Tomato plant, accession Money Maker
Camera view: horizontal (90 deg, fisheye); turntable rotation: 60 degrees
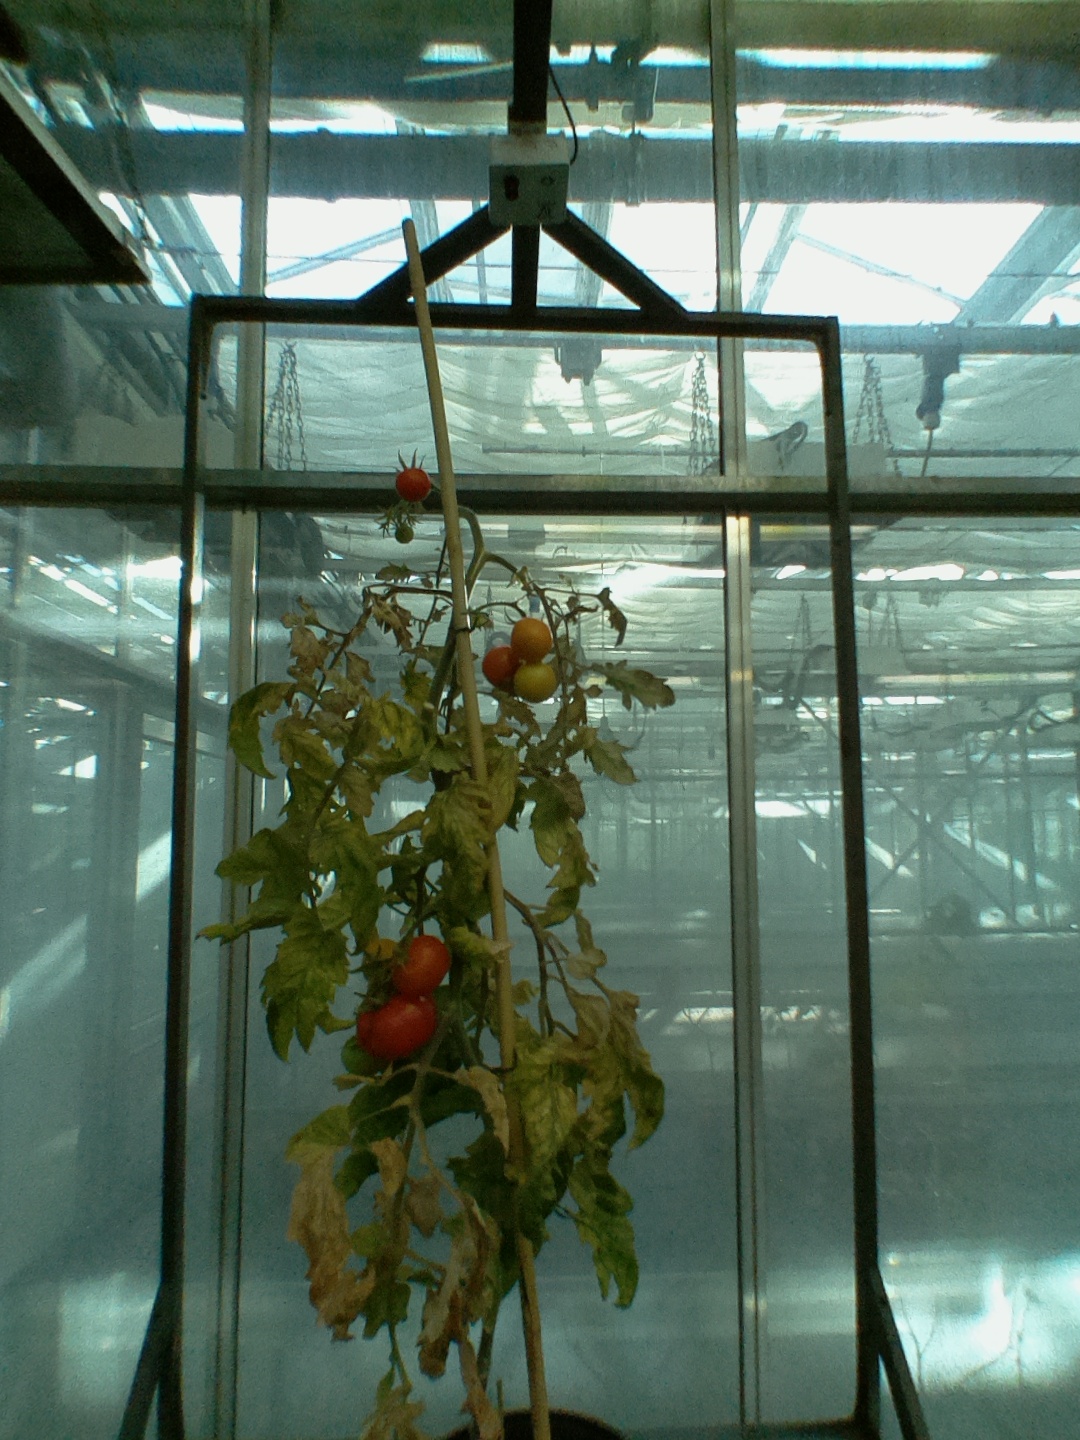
BBCH growth stage 88: 80%-90% of fruits show typical fully ripe color